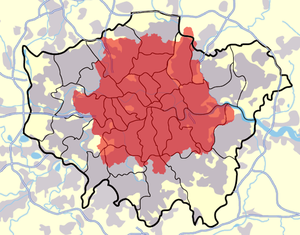
Inner London est un nom donné à un ensemble de borough centraux du Grand Londres, entouré par l’Outer London. La première définition officielle de cette zone date de 1965 mais pour des raisons statistiques, cette définition a changé au fil des temps. Cependant, les termes Inner London et Central London ne sont pas équivalents et ne peuvent pas être interchangés.